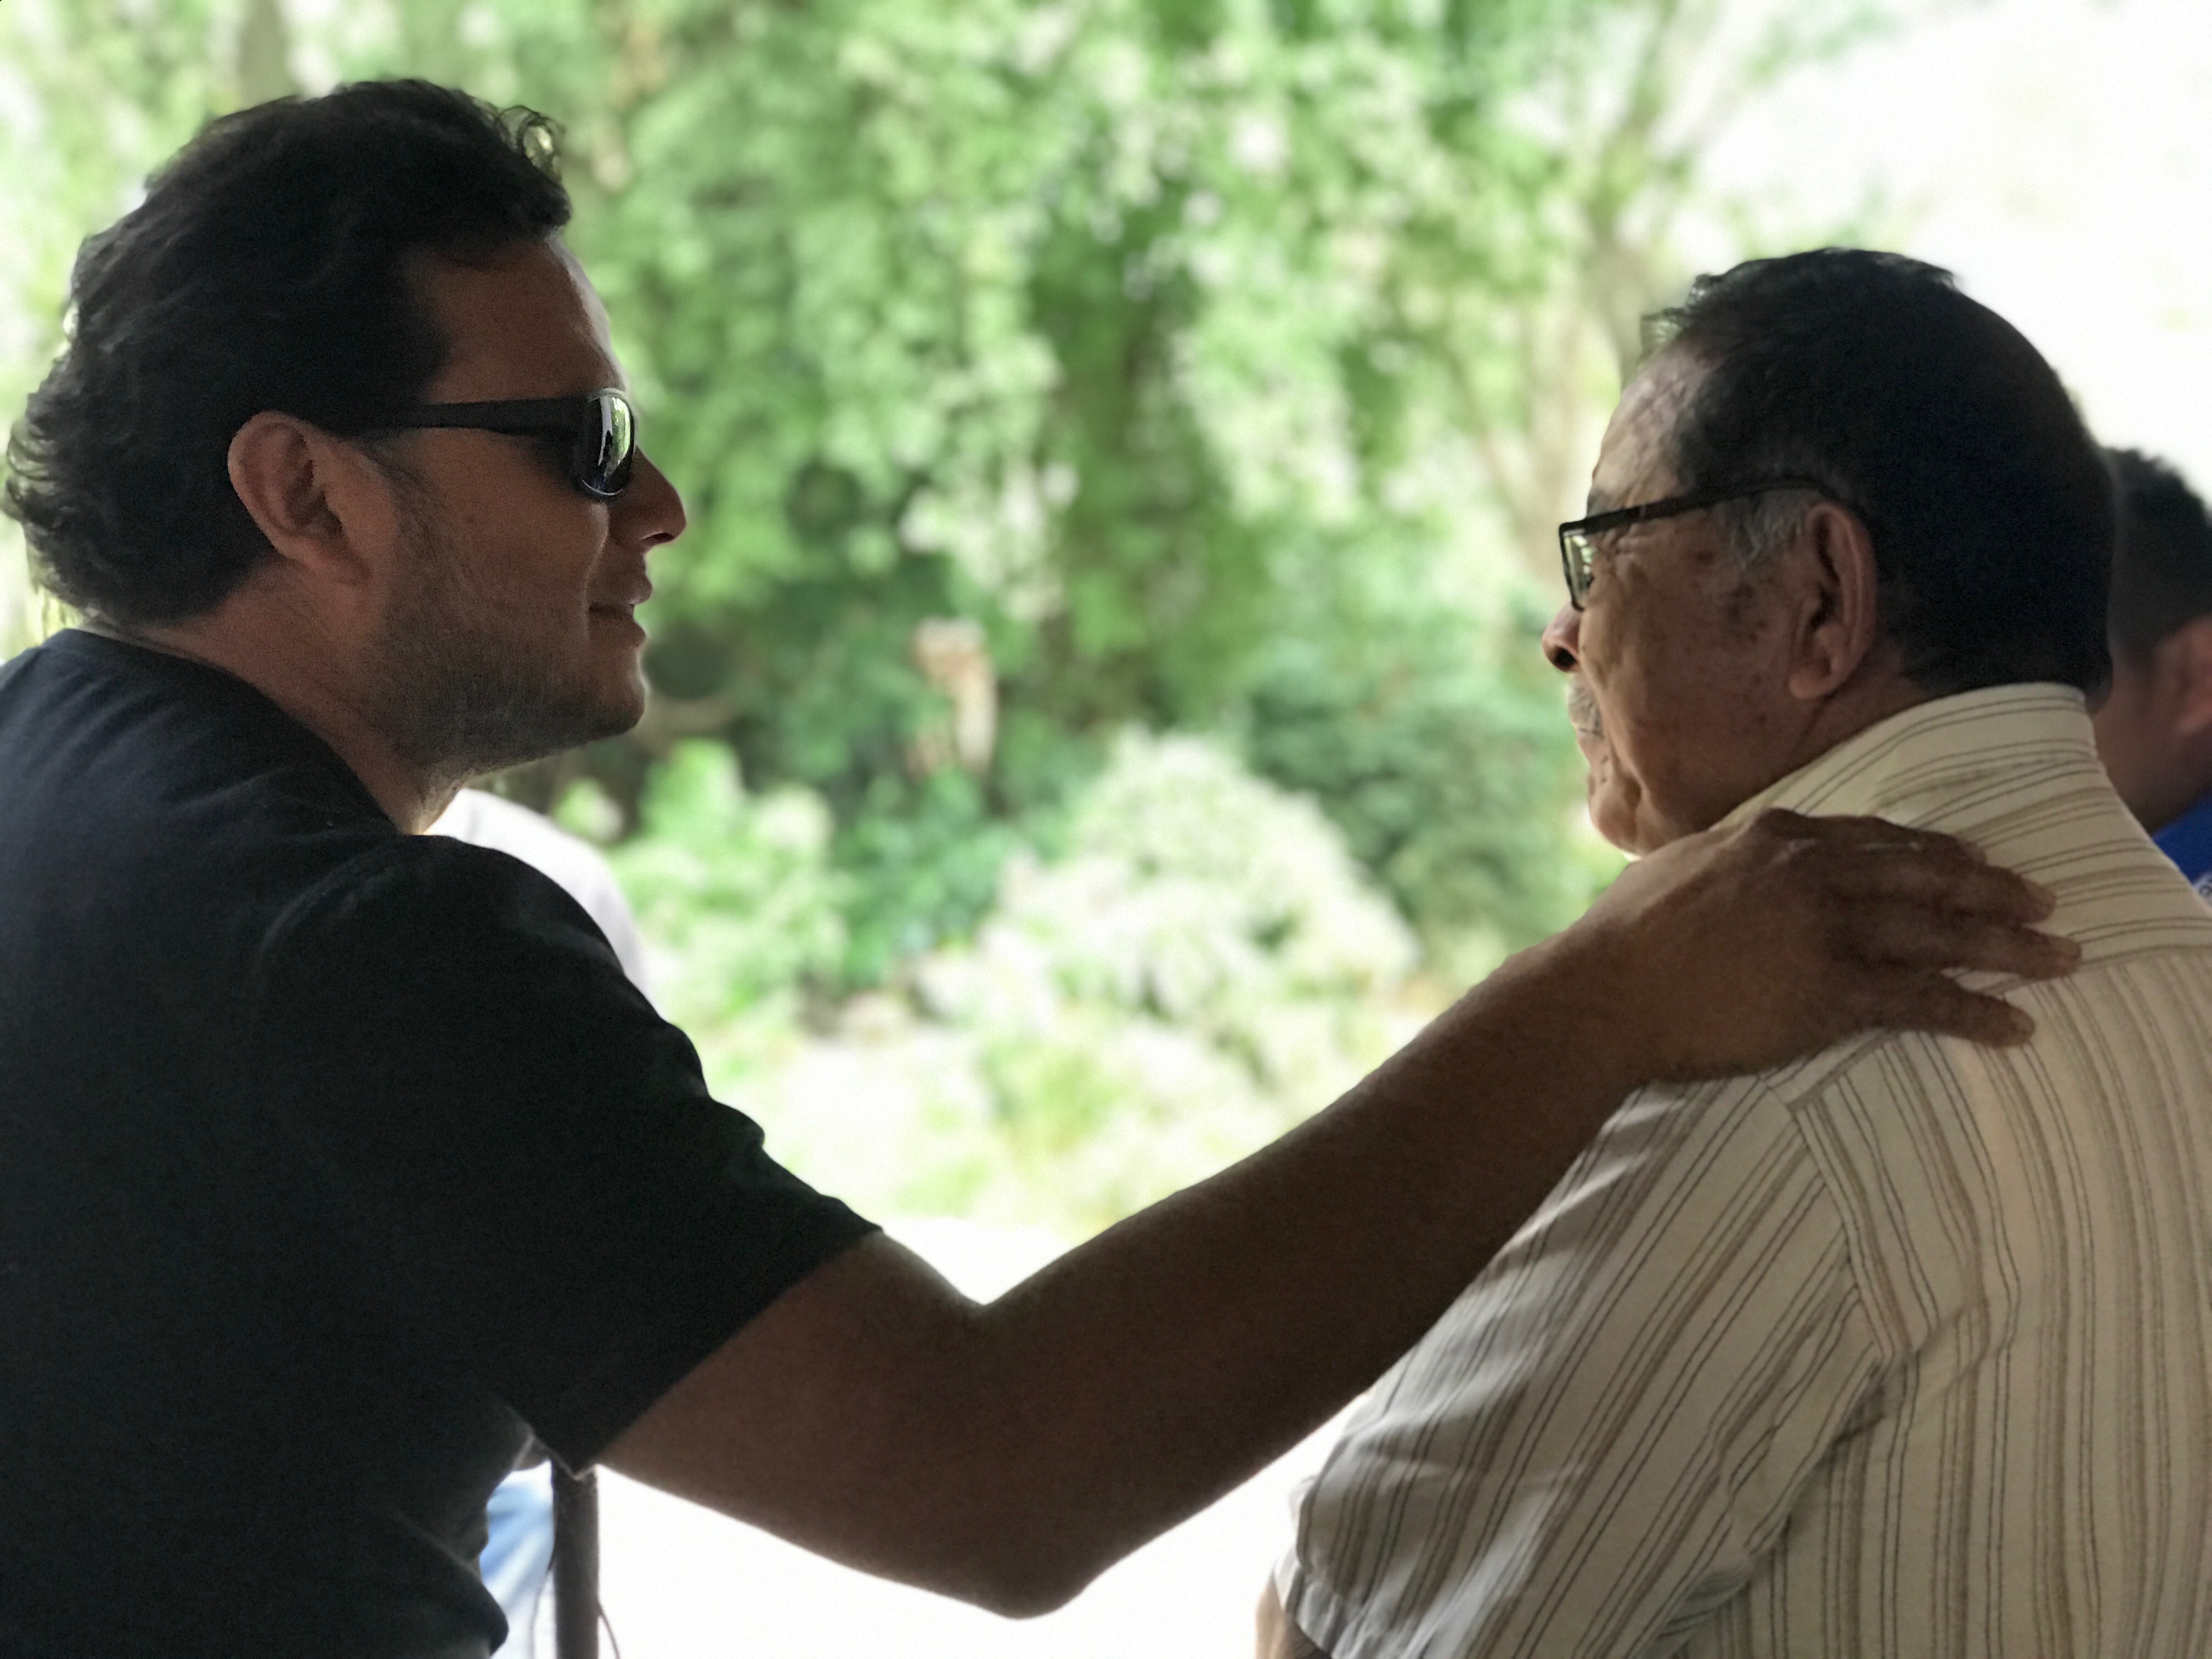
brother, conversation, arm, interaction, adaptation, gesture, tree, event